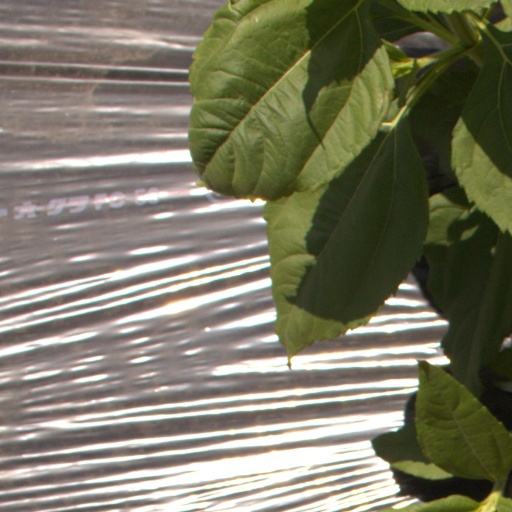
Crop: Jerusalem artichoke